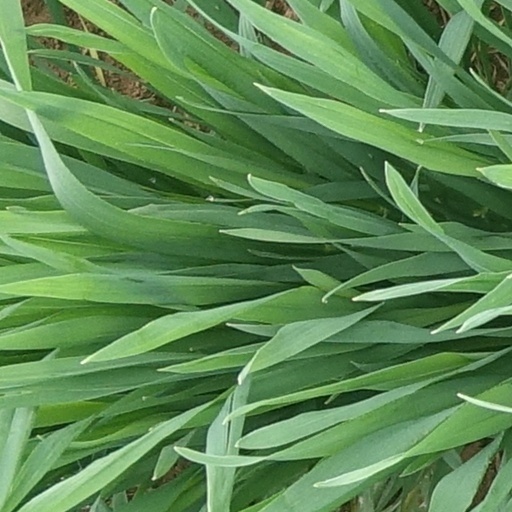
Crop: wheat